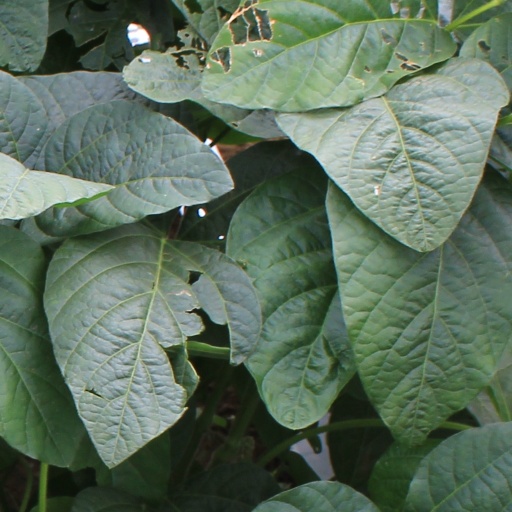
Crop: soybean